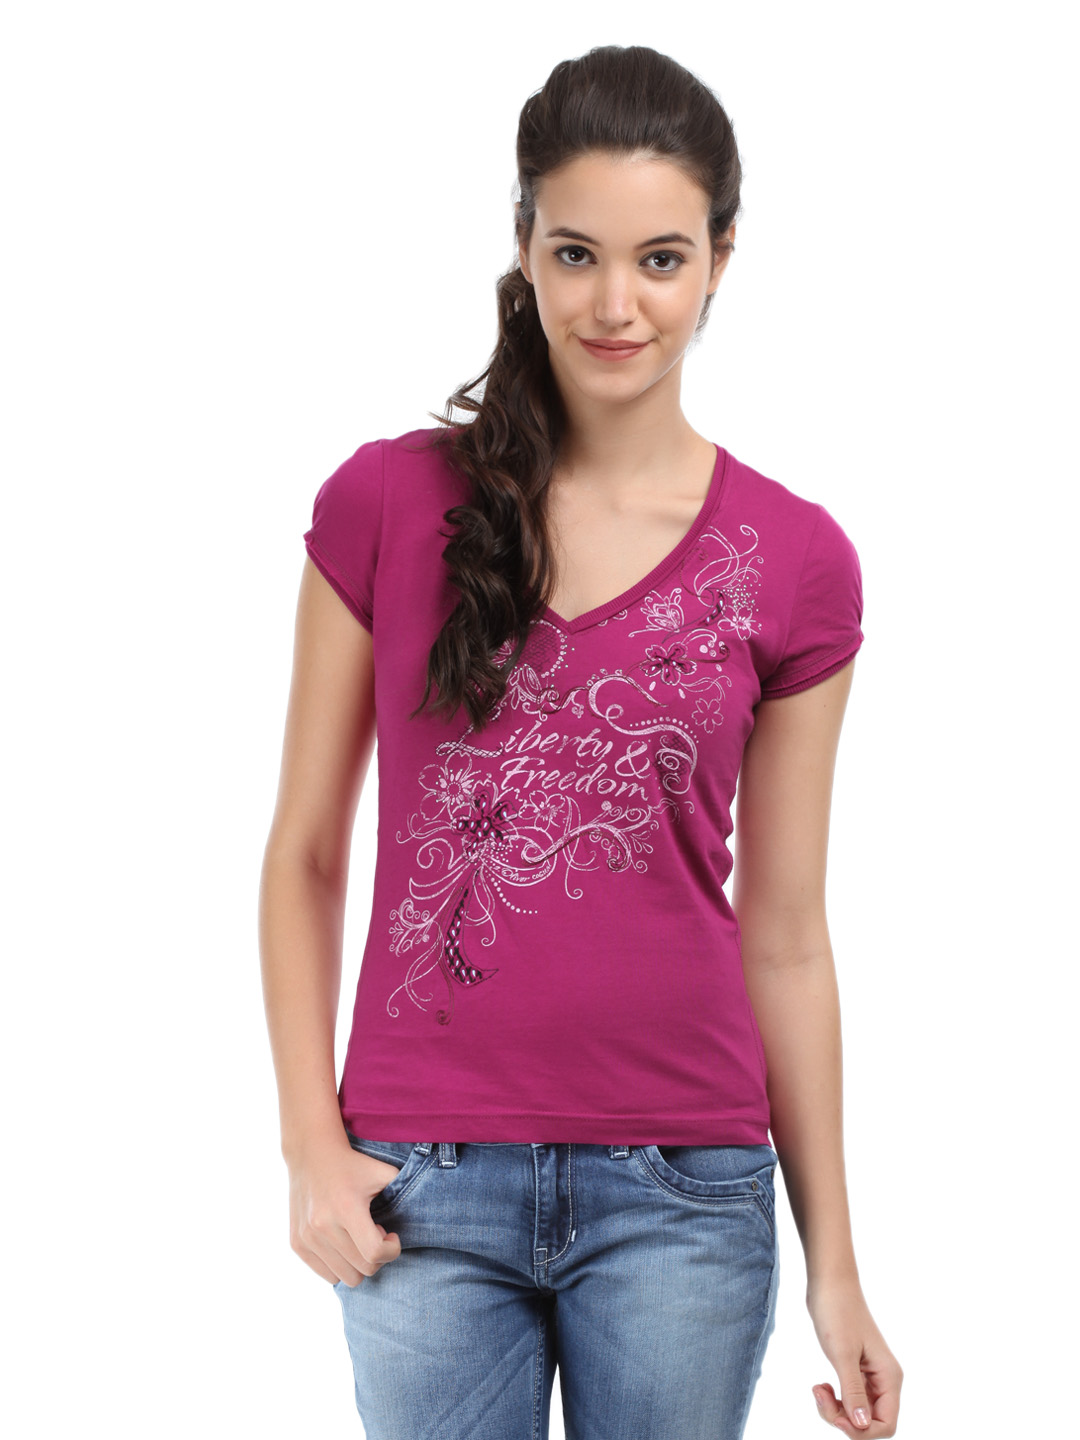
s.Oliver Women Meganta Printed T-Shirt
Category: Apparel / Topwear / Tshirts
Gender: Women
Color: Magenta
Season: Summer 2011
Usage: Casual